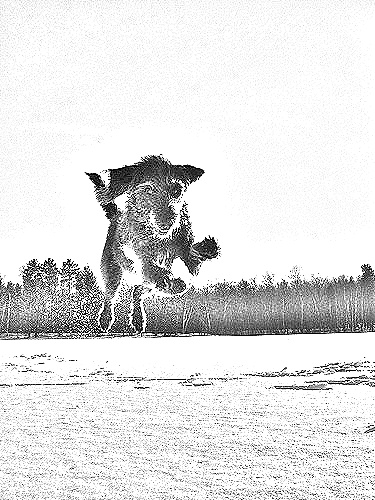
Portrait style: Sketch Portrait